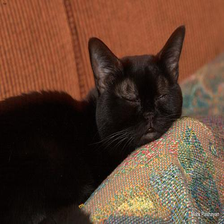
Species: cat
Breed: Bombay